Casa Vicens

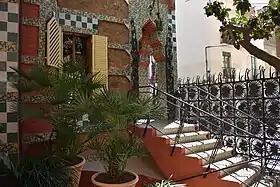
Main entrance

The structure of the house is based on the straight line, with the loads distributed among parallel walls. This simplicity is mitigated by the decorative richness, in which Gaudí unleashed his abundant imagination. The walls of the house are made of alternating masonry with rows of tiles, which feature the yellow flowers that Gaudí had discovered on the site of the house before construction, called Indian carnations or Moorish carnations. The tiles have a modular measurement of 15 cm.